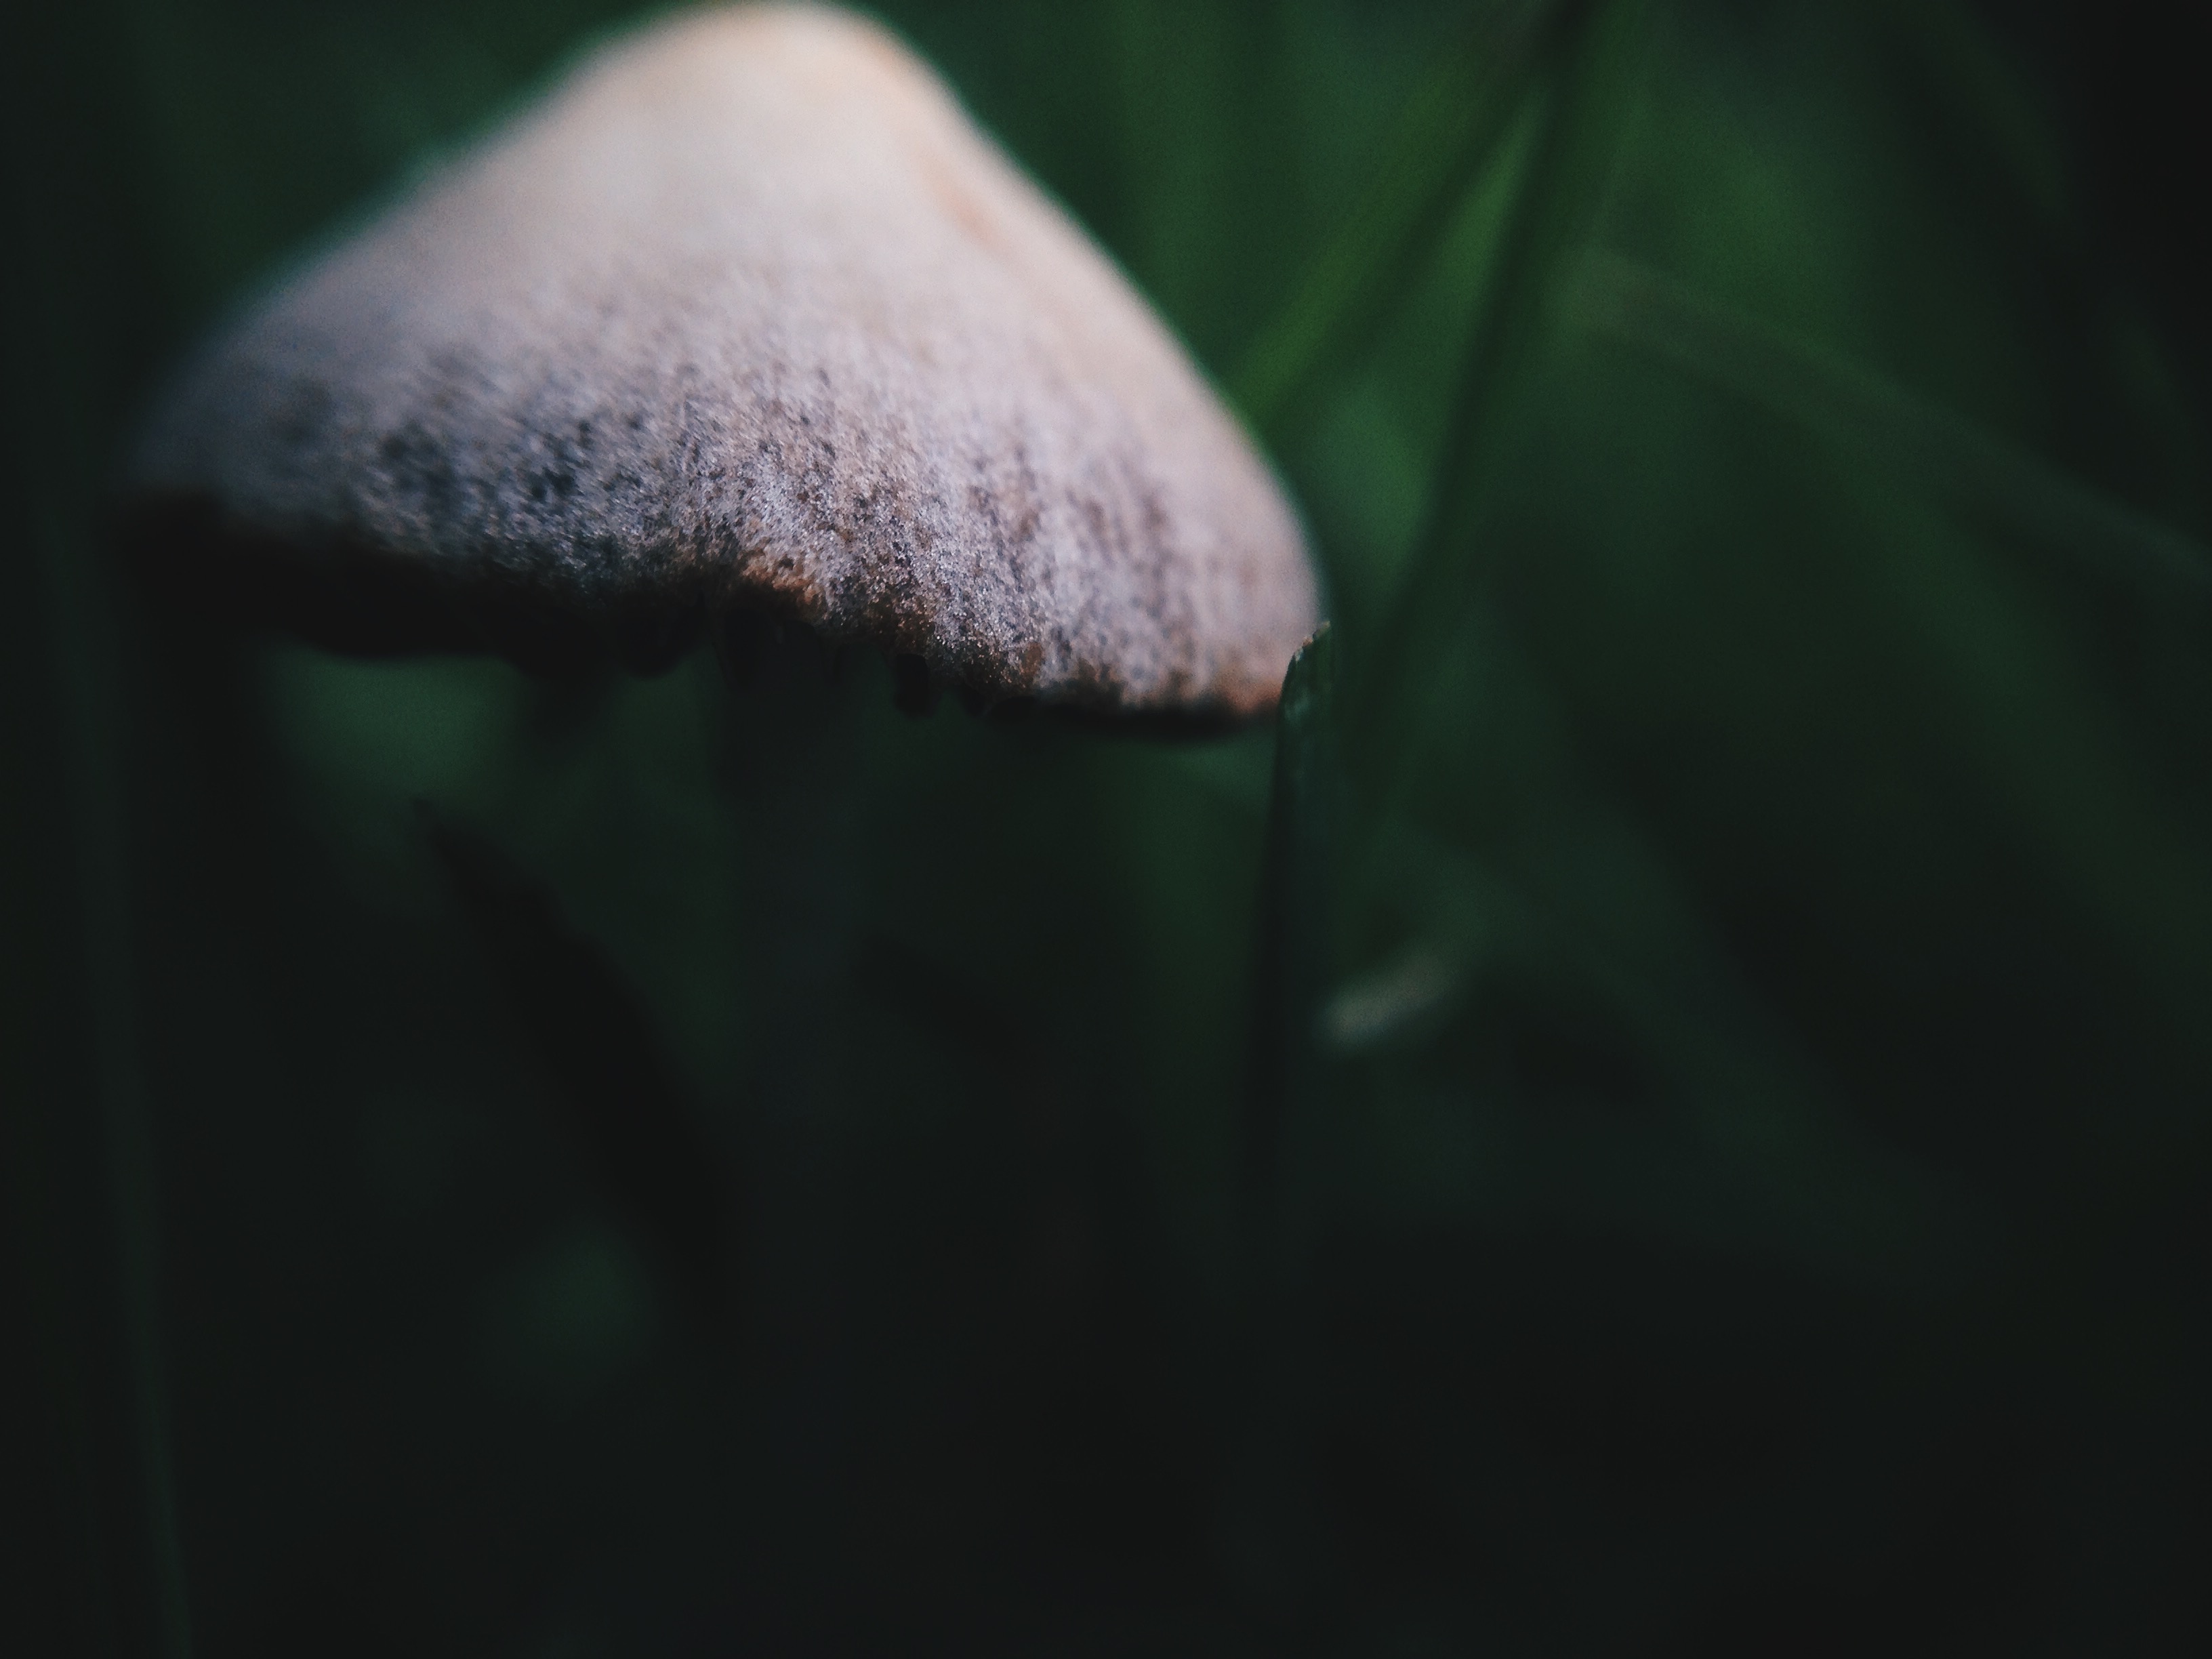
leaf, flower, darkness, close up, macro photography